2015 South India floods

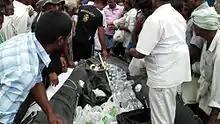
Indian Navy officers distribute drinking water in Chennai.

The Indian Coast Guard and the three other branches of the Indian Armed Forces conducted rescue operations across Tamil Nadu, with the Indian Army and Air Force rescuing people in Kancheepuram district. The IAF conducted 25 sorties in Tamil Nadu and in Andhra Pradesh, air-dropping 5000 kg of supplies and rescuing 25 stranded people before ceasing operations on 20 November. Uninterrupted power supply had been restored in 671 of the 683 village panchayats in Cuddalore district, with the remaining panchayats supplied with drinking water through tanker lorries. 40 medical camps and 121 special camps for cattle stock had been constructed and 70 relief camps had distributed 58,000 food packets. Upwards of 5,335 people living in low-lying areas had been evacuated and over 90,000 food packets distributed in 101 relief camps. In Tiruvallur district, 18,501 food packets were distributed through 57 relief camps and 2,958 people had been given shelter. In Kancheepuram district, people in low-lying areas had been moved to safety and 16,000 food packets distributed. It was reported on 18 November that 55,000 people across Tamil Nadu had been screened for water- and vector-borne diseases in medical camps, while a further 402 mobile medical units were operating. On 22 November, the central government released an initial for immediate relief efforts in the state, sanctioning a further on 3 December. Over 1.1 million (1,100,000) people were rescued in the Chennai region by the time rainfall ceased.